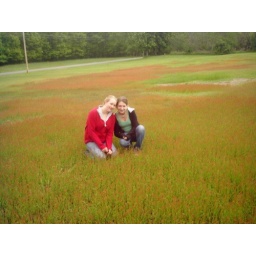
sitting in red grass